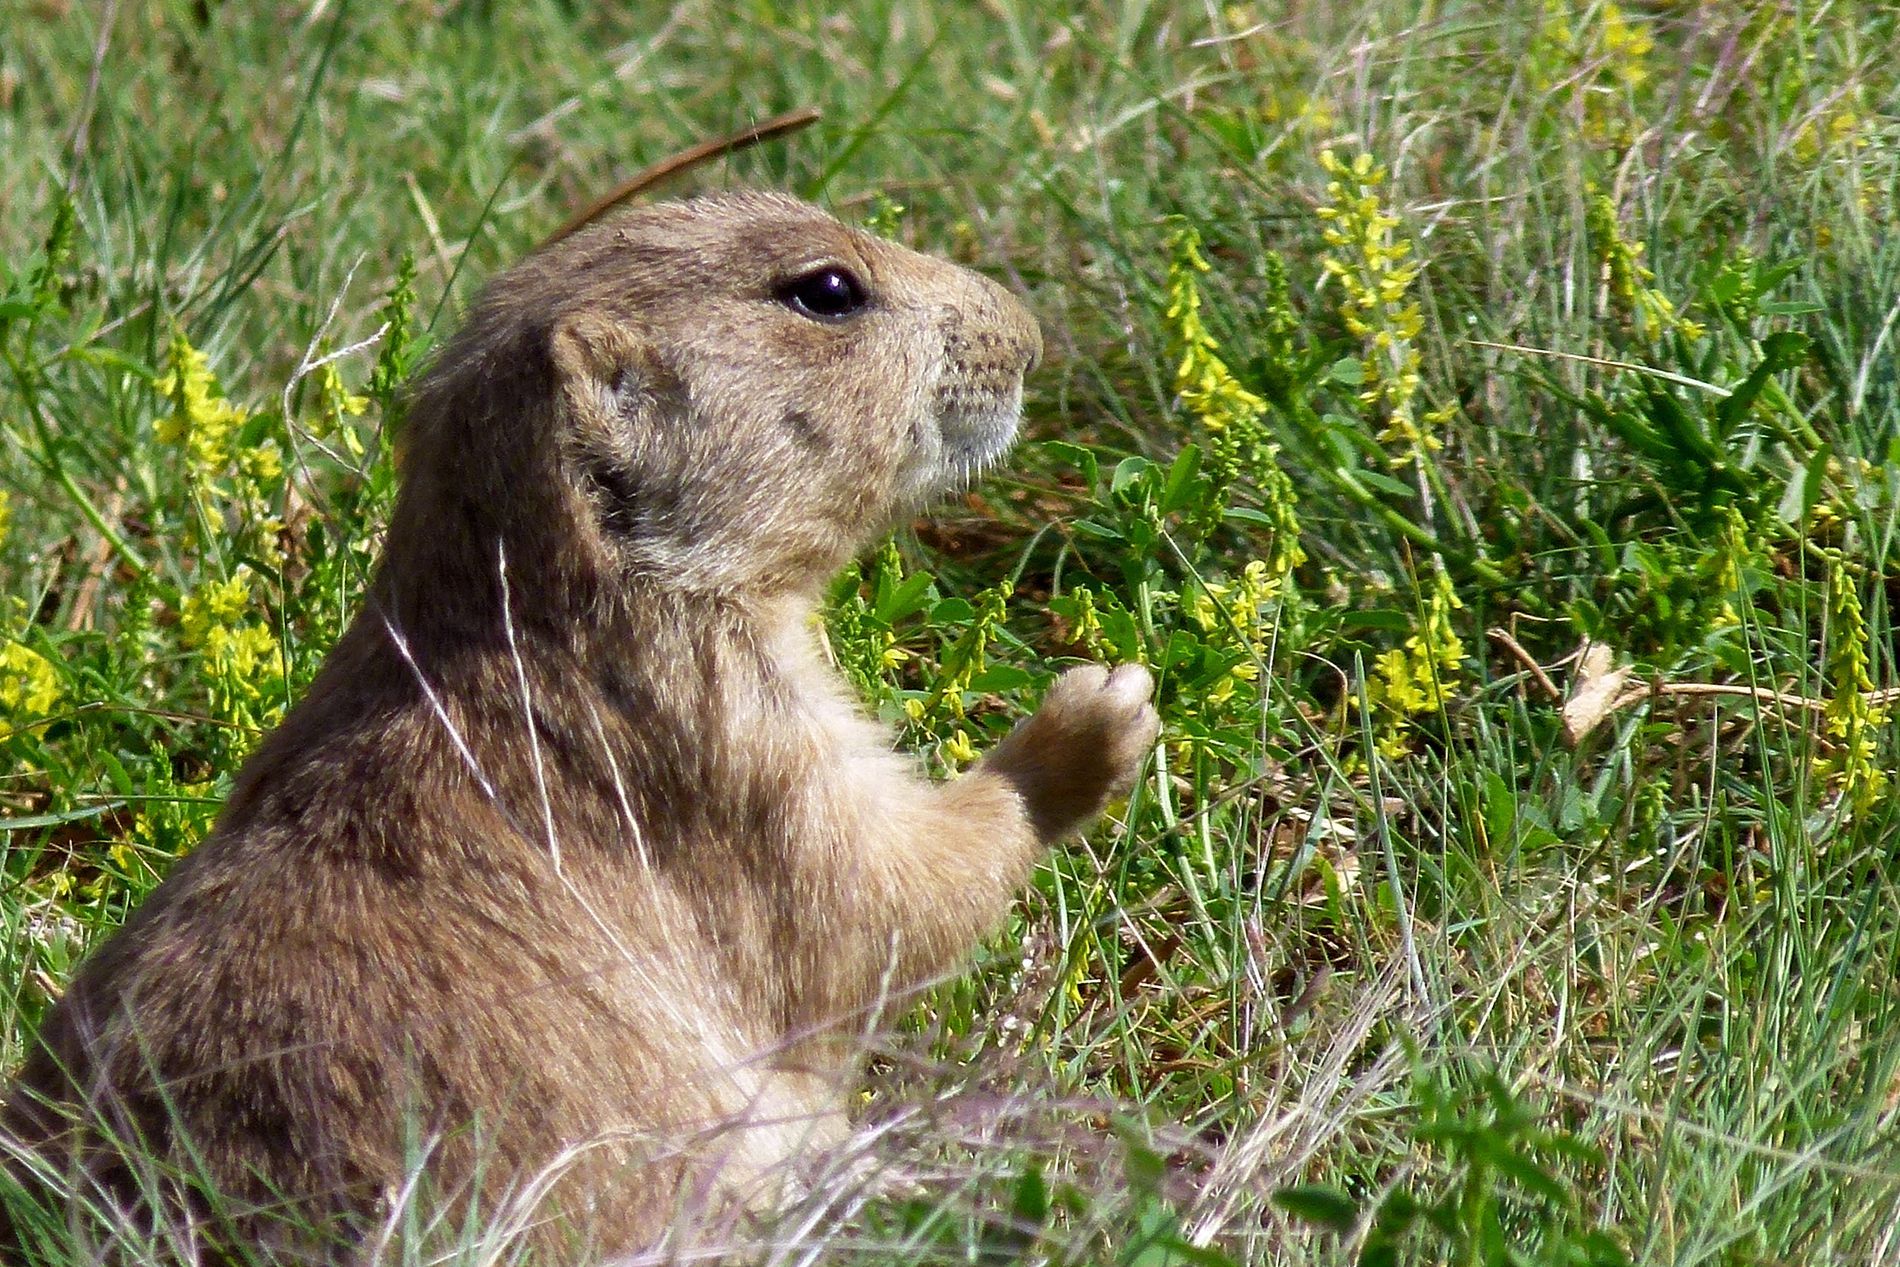
A prairie dog
This image showcases a side profile portrait of a prairie dog walking on green grass on a sunny day.
This is a close-up shot with a side-angle pose of a brown prairie dog walking on green grass. The color palette of this photo features warm browns from the prairie dog and olive greens from the grass.
Labels: Animal, Bear, Mammal, Wildlife, Grass, Plant, Rodent, Beaver, Prairie dog
Camera: Panasonic DMC-FZ100
Aperture: F5.2
Exposure: 1/500 sec
ISO: 100
Focal length: 108.0 mm